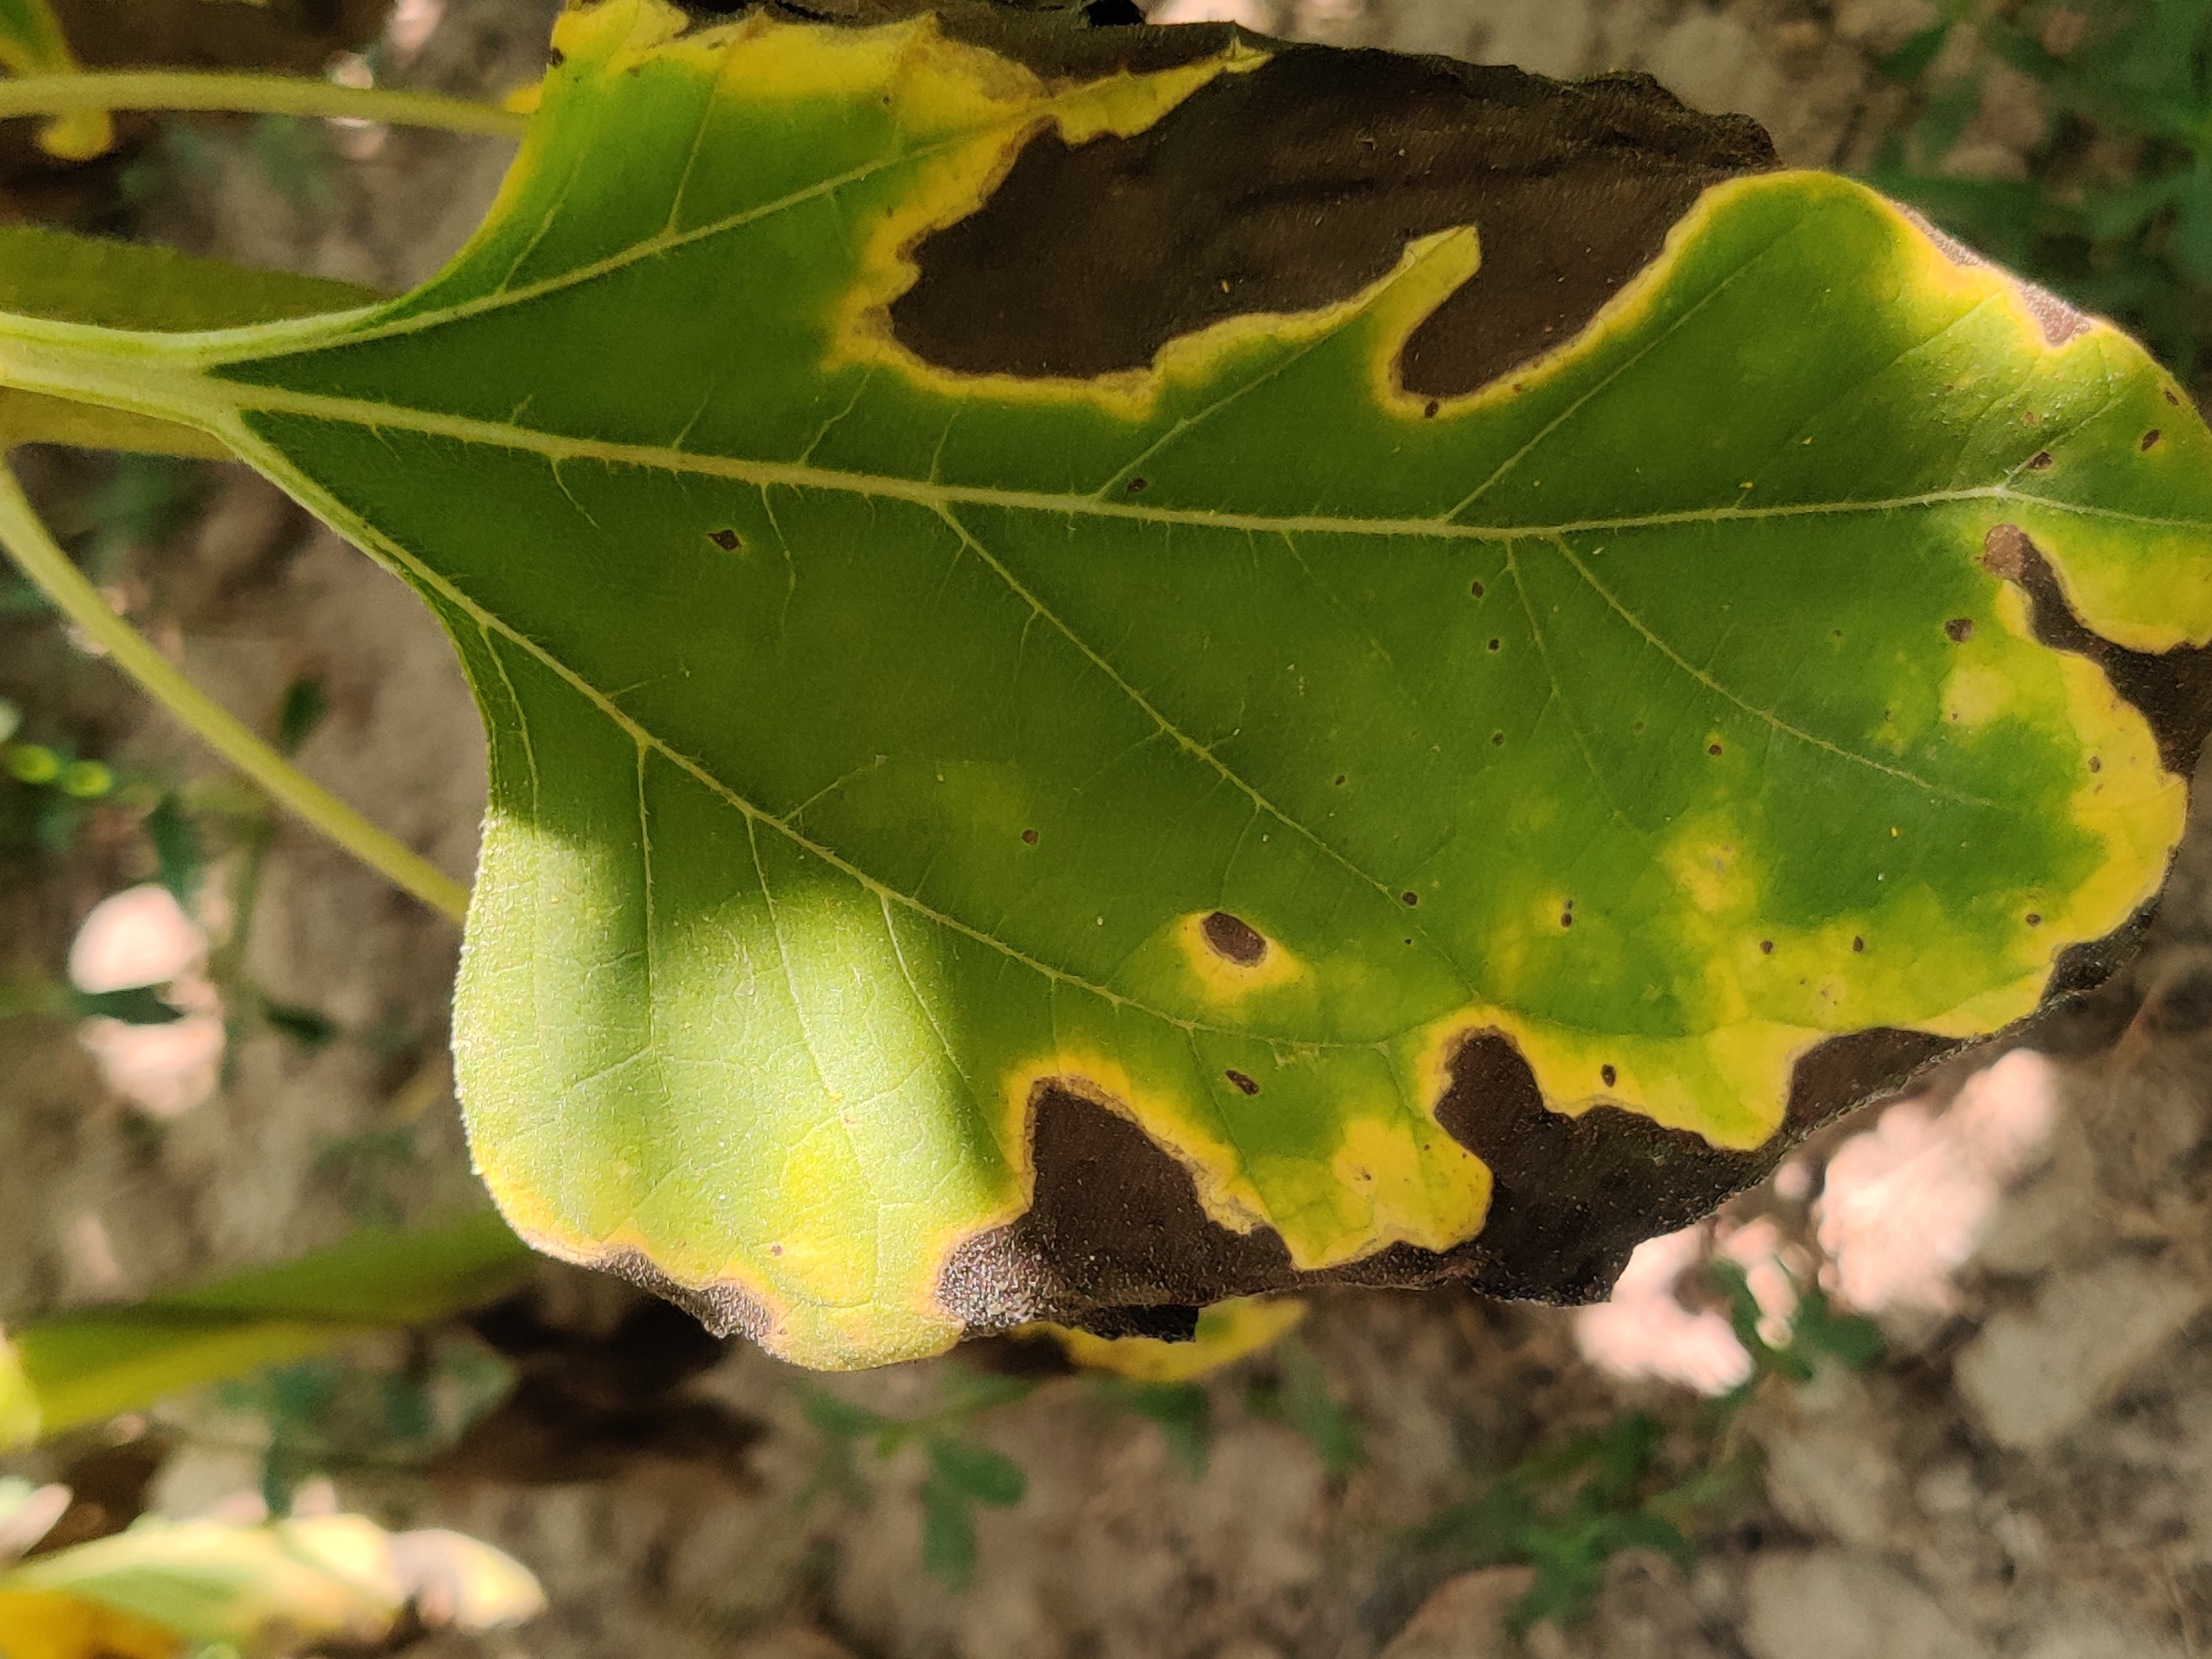
Label: Leaf_scars